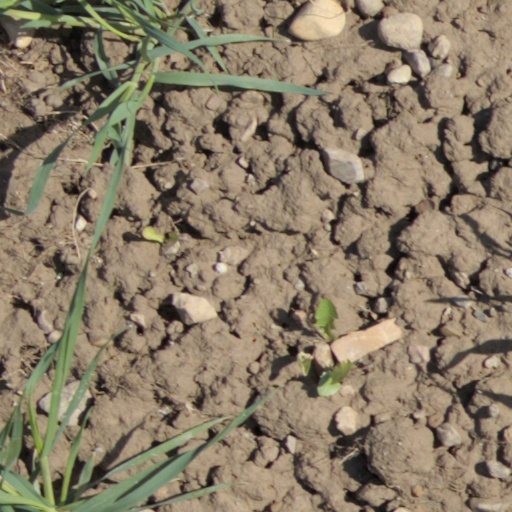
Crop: wheat